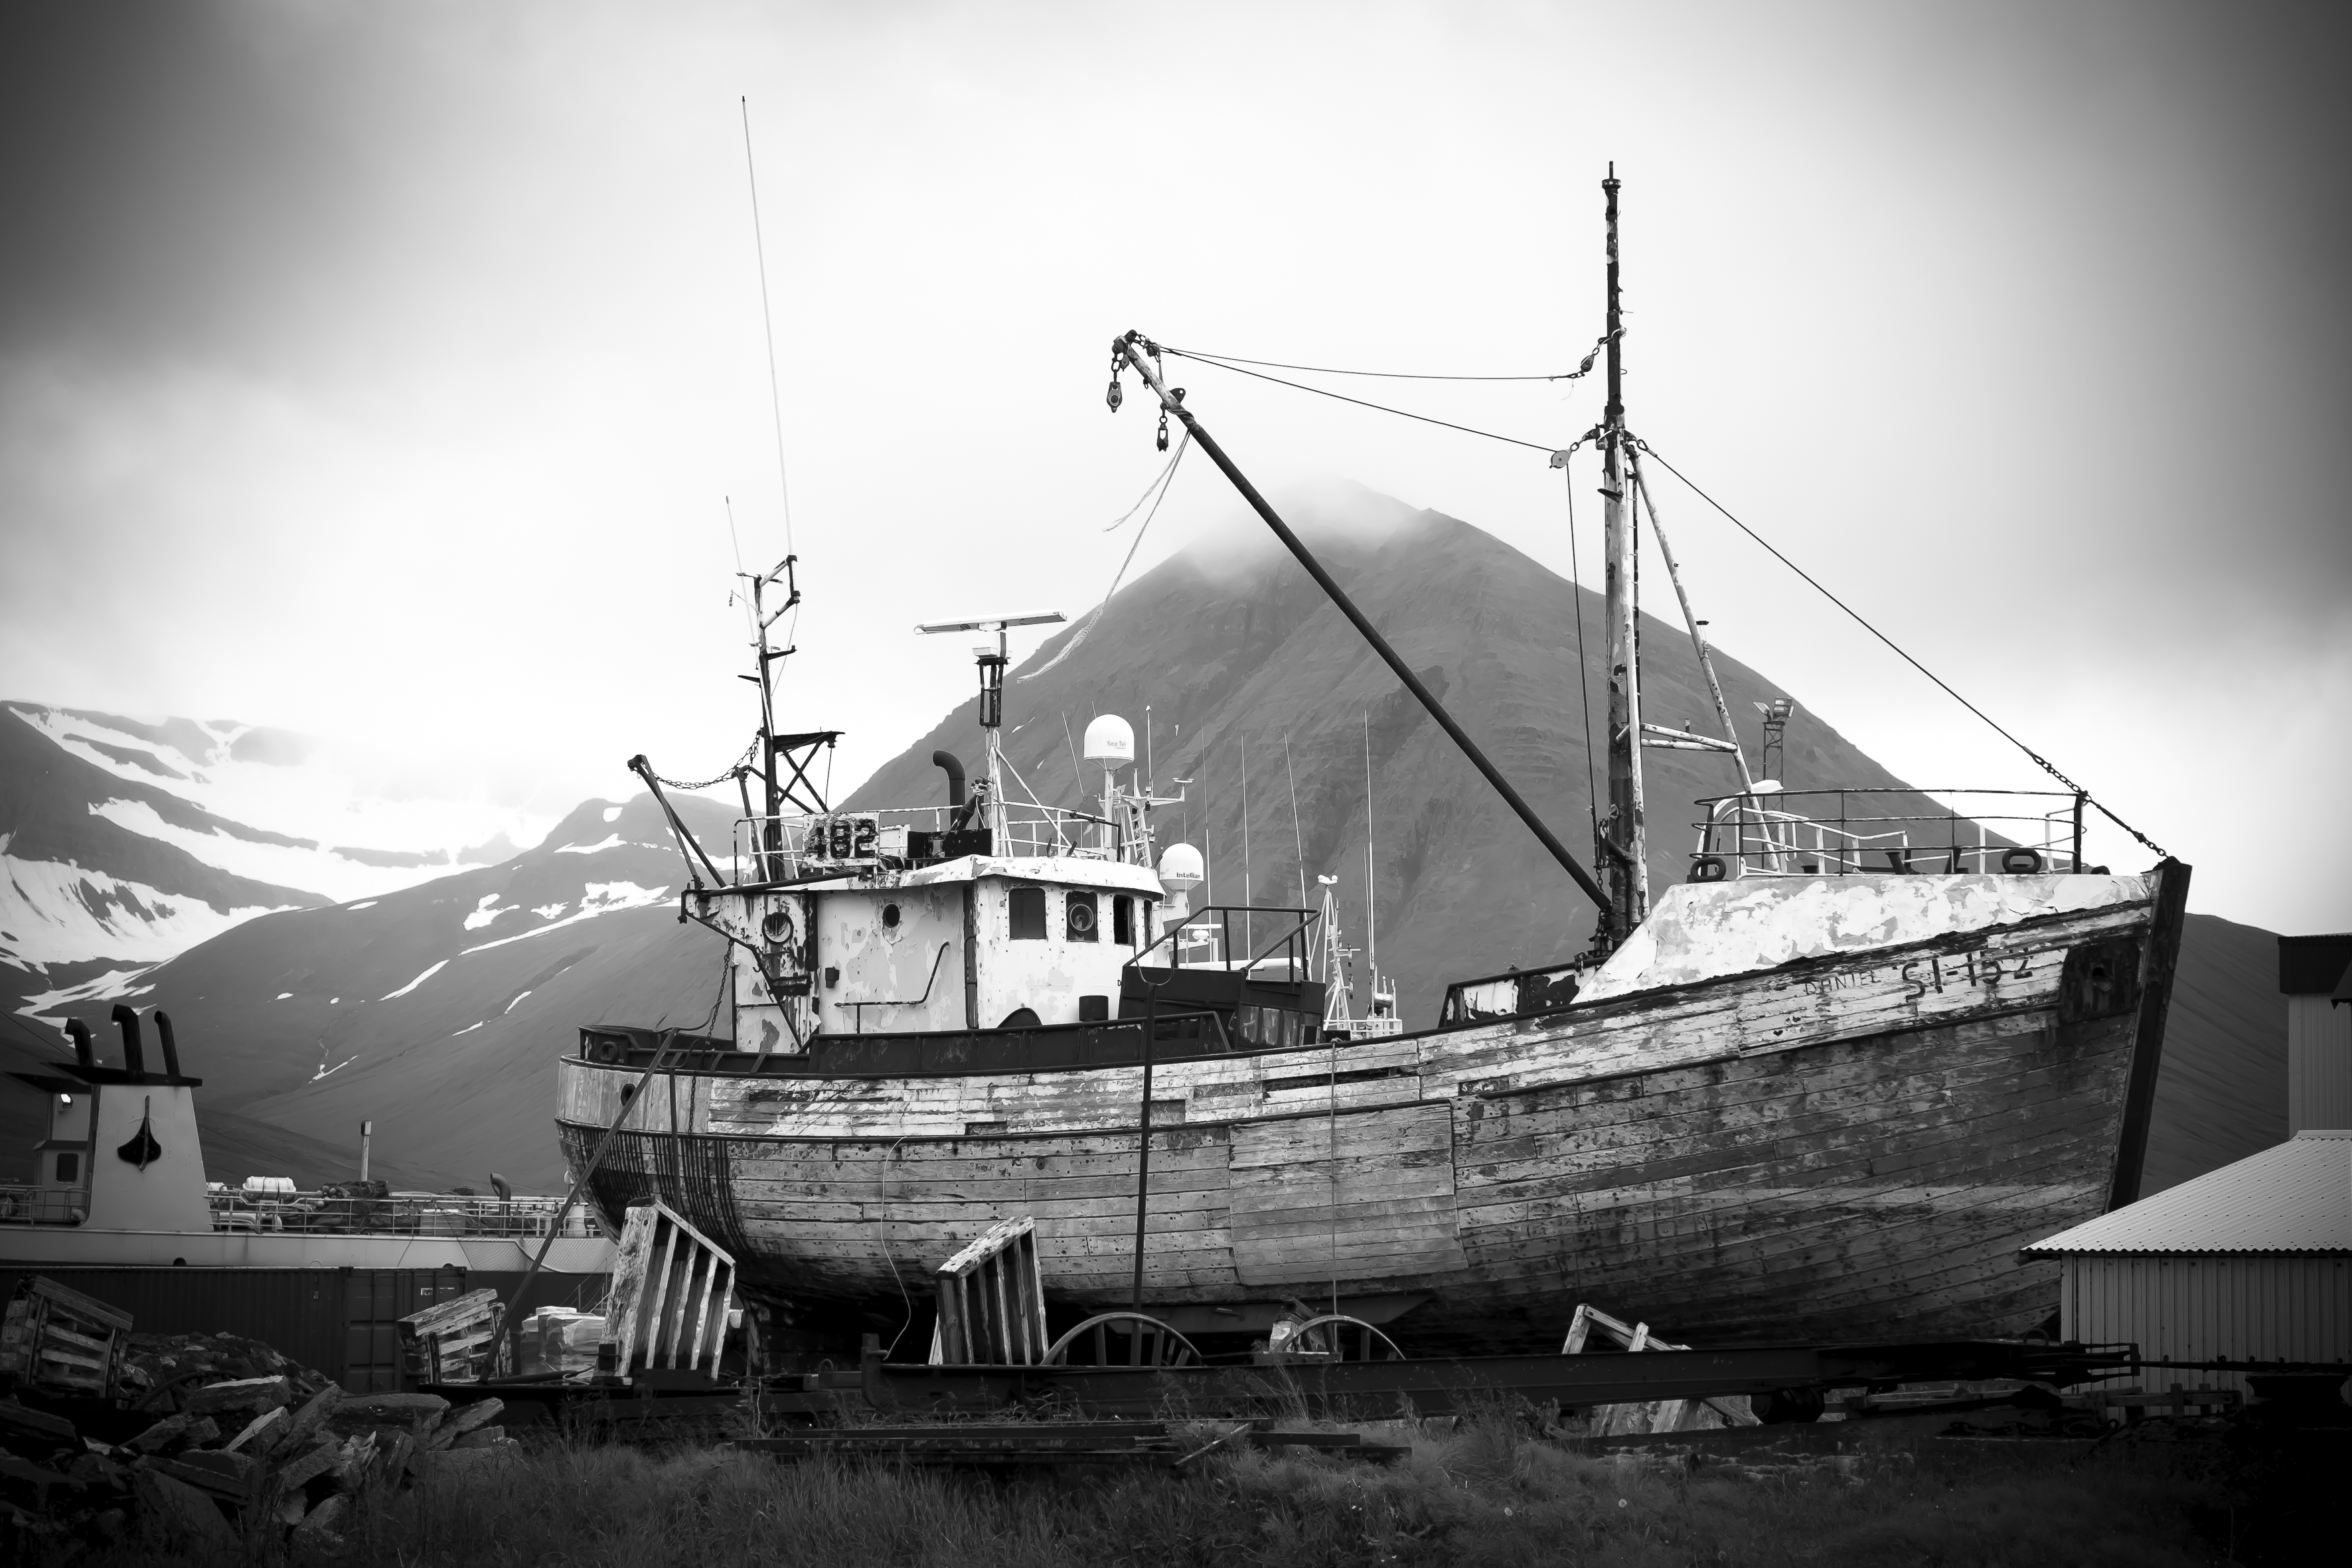
black and white, boat, ship, travel, fujifilm, vehicle, iceland, monochrome, bw, blackandwhite, blackwhite, is, ngc, fuji, watercraft, schooner, fujixt1, fujix, noireblanc, fishing vessel, ocean liner, monochrome photography, ghost ship